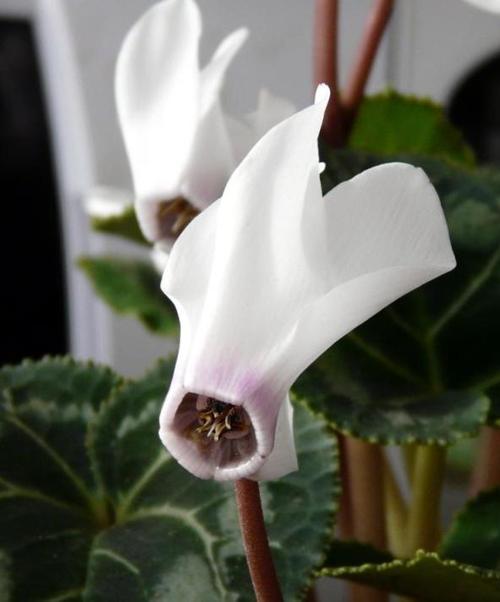
Label: cyclamen